Varna Peninsula

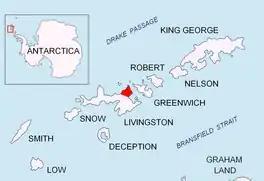
Location of Varna Peninsula on Livingston Island in the South Shetland Islands.

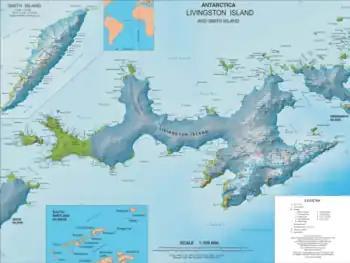
Topographic map of Livingston Island.

Varna Peninsula is a roughly rectangular predominantly ice-covered peninsula forming the northeast extremity of Livingston Island in the South Shetland Islands, Antarctica. It is bounded by Hero Bay to the northwest, by Moon Bay to the southeast, and by McFarlane Strait to the northeast.